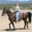
Label: horse